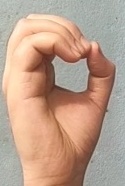
ASL sign: O